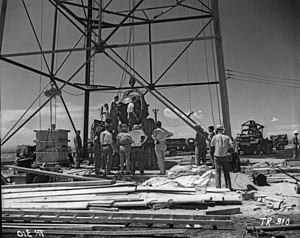
Manhattan Project / Plutonium / Trinity
Sprængstofferne i "the gadget" blev hejst op i toppen af tårnet til den endelige samling.
"Manhattan Project eller Manhattanprojektet var et forsknings- og udviklingsprogram, som under amerikansk ledelse og med deltagelse af Storbritannien og Canada førte til fremstillingen af de første atombomber under 2. verdenskrig. Fra 1942 til 1946 blev projektet ledet af generalmajor Leslie Groves fra den amerikanske hærs ingeniørkorps. Hærens del af projektet fik betegnelsen Manhattan District. Betegnelsen ""Manhattan"" afløste med tiden det officielle kodenavn ""Development of Substitute Materials"" for hele projektet. Undervejs opslugte Manhattanprojektet dens tidligere britiske modpart, som kaldtes Tube Alloys. Blandt de fysikere, som bidrog til atombombens skabelse, var Albert Einstein og Niels Bohr.